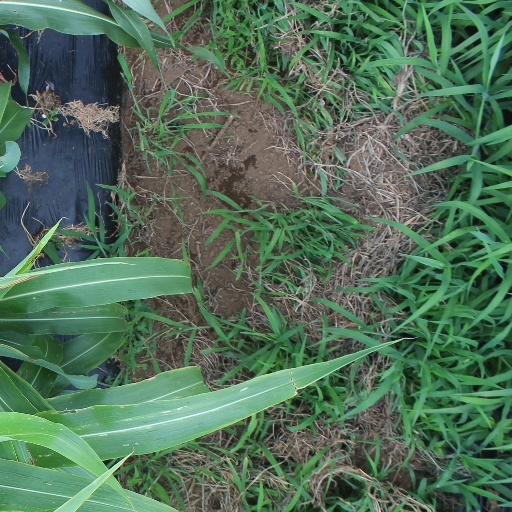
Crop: sorghum